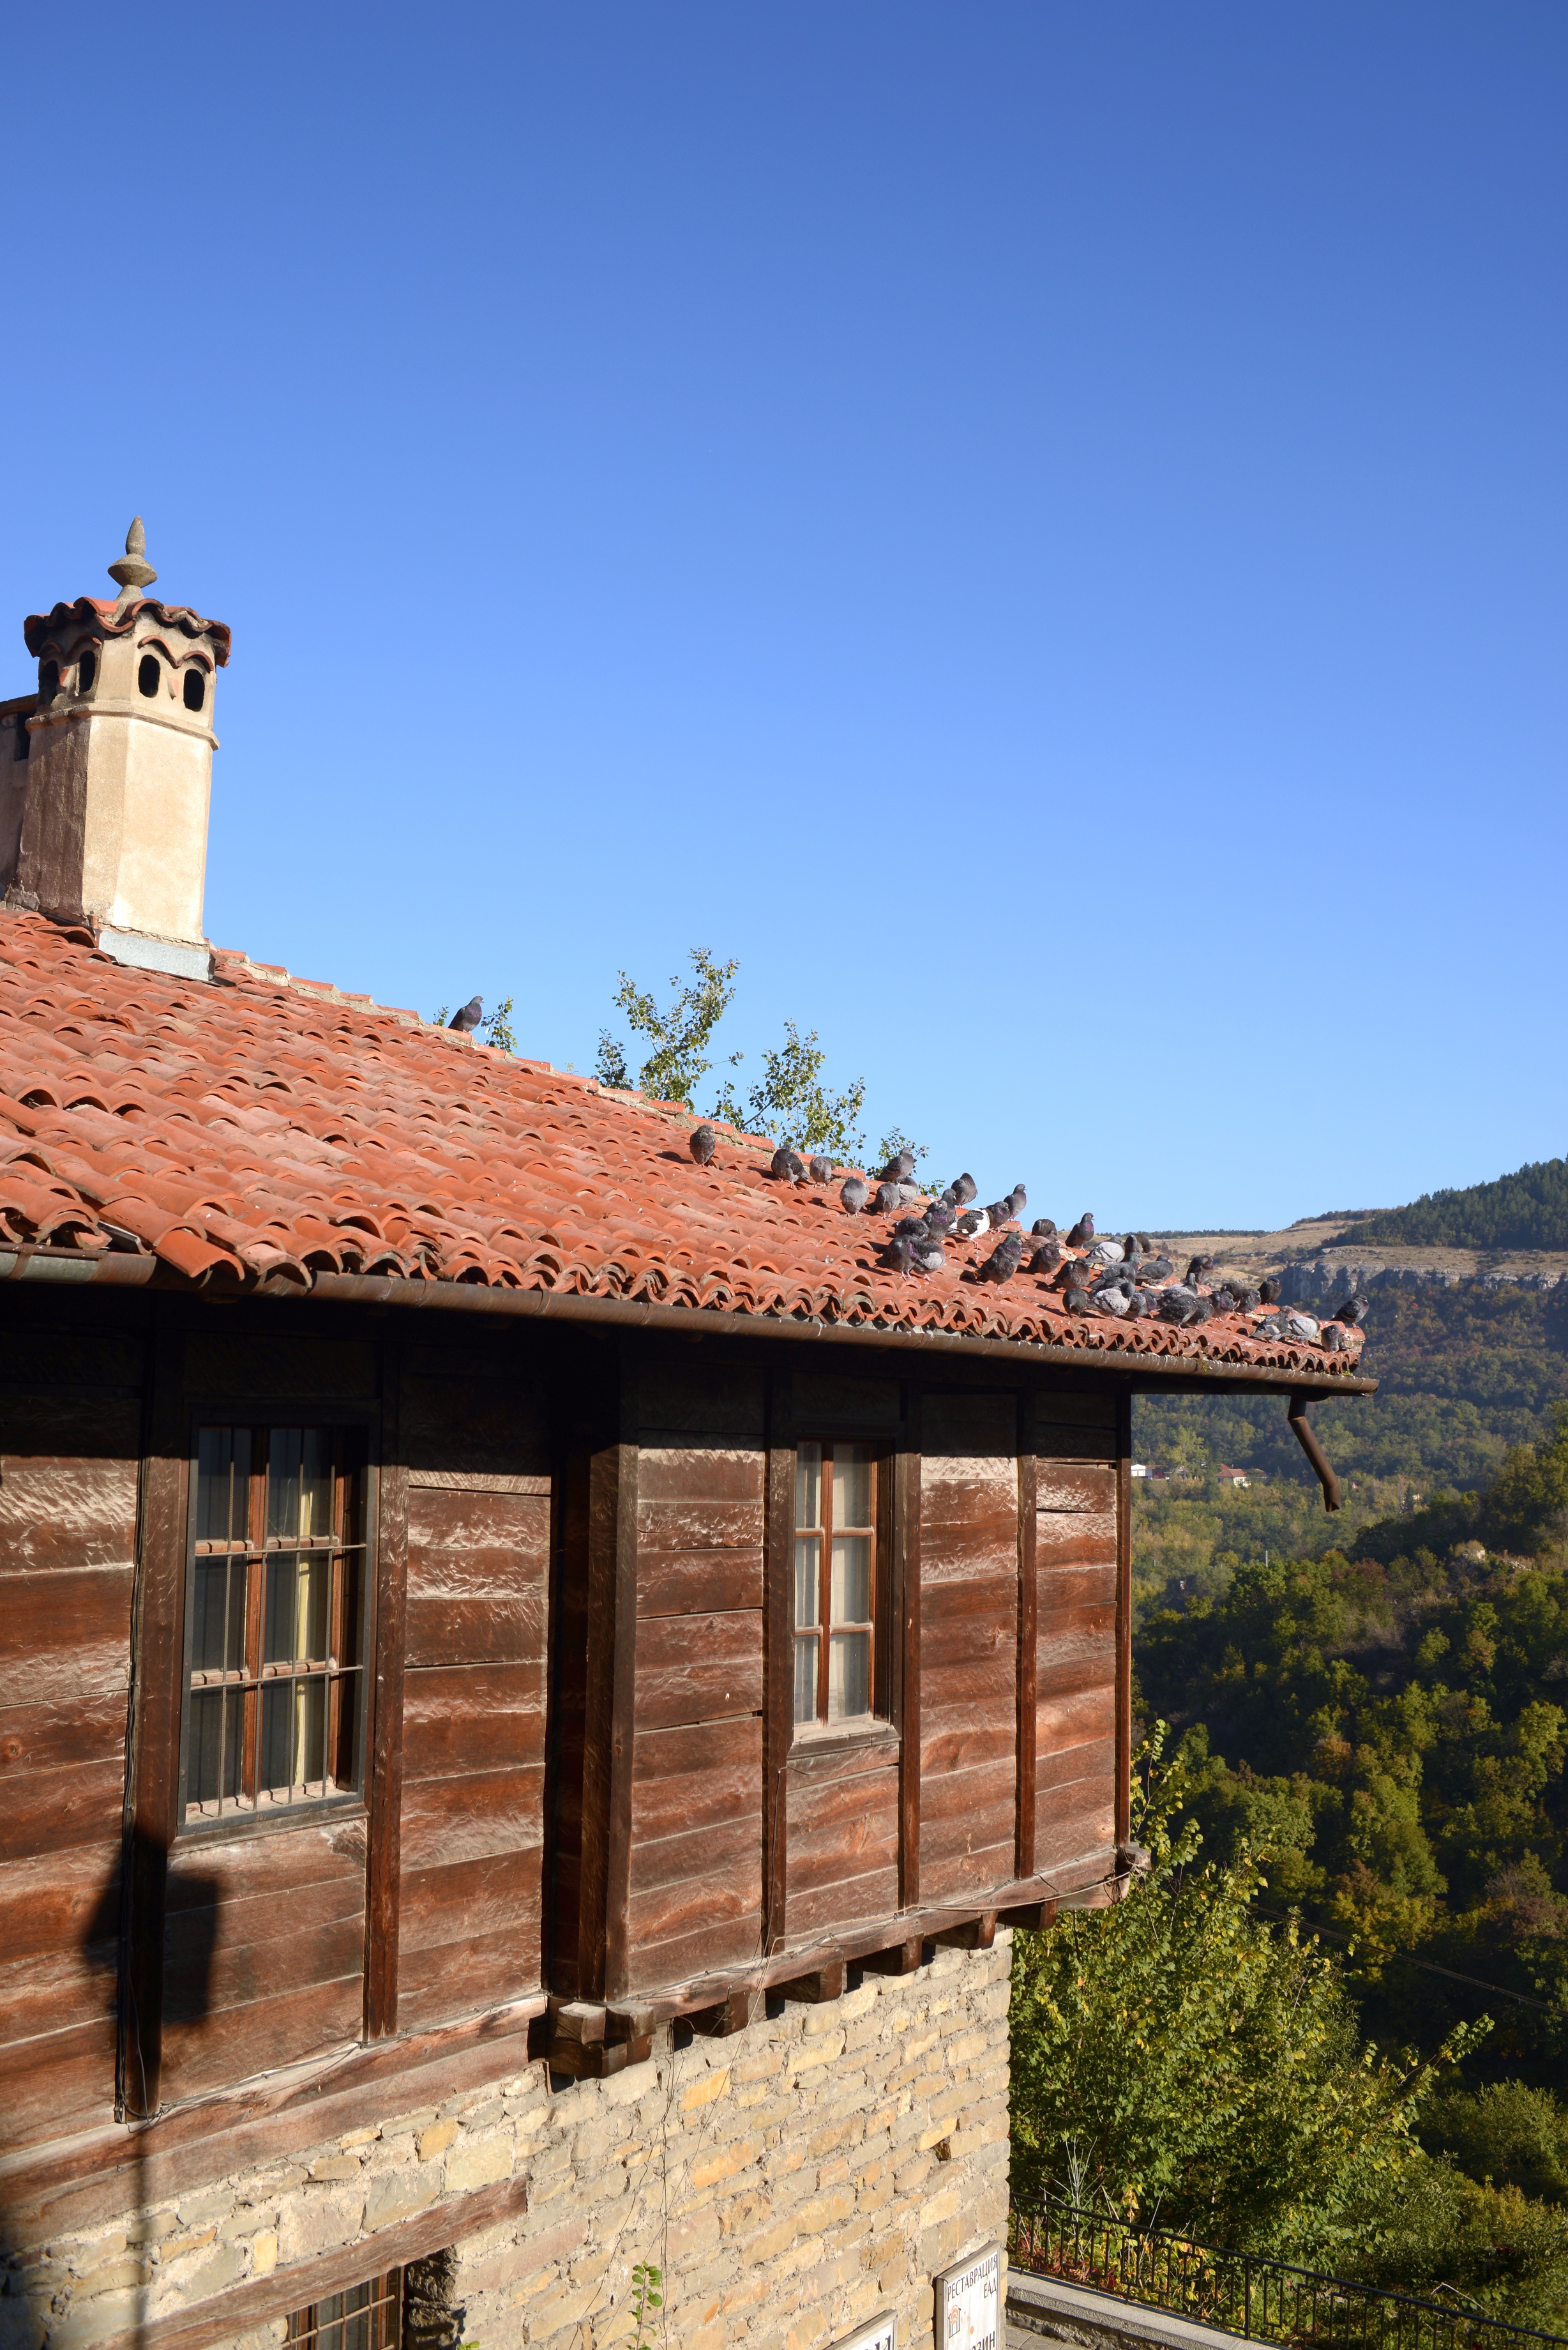
architecture, wood, house, town, roof, building, village, europe, tower, cottage, facade, nikon, 28, nikkor, d800, nikond800, bulgaria, nikkor357028, 3570, tarnovo, velikotarnovo, rural area, outdoor structure